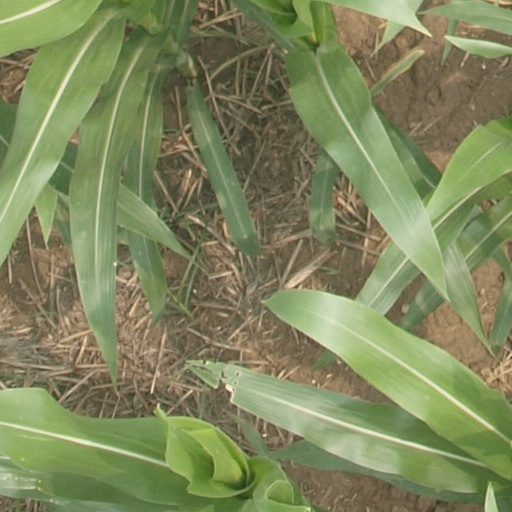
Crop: maize; corn